Super Bowl LI halftime show

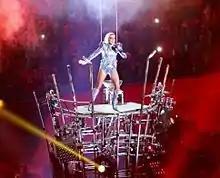
Lady Gaga standing atop a skeletal structure and singing, as red light is seen behind her.

In October 2016, Gaga told "Entertainment Weekly" that she wanted to give "the best show for the football fans, the ones that are watching at home". Although indecisive about the set list, the singer wanted to play a mixture of her past and recent songs. She also confirmed that the NFL heard "Joanne" before its release and decided to offer her the halftime performance slot. Her inspiration came from earlier halftime performances by Michael Jackson, Diana Ross, and Bruce Springsteen. Gaga remarked that she loved "all the [past shows]". In December 2016, Gaga launched the "Guest of Honor" contest with Pepsi and the NFL. This would give her fans the opportunity to see the halftime show from the stage's sidelines. The singer uploaded a video titled "Fanifesto", talking about the power of fandom. She explained that to win, fans had to upload a 15–60-second video on Instagram or Twitter with the hashtags #GOHContest and #PepsiHalftime by December 15, professing their fandom for Gaga.